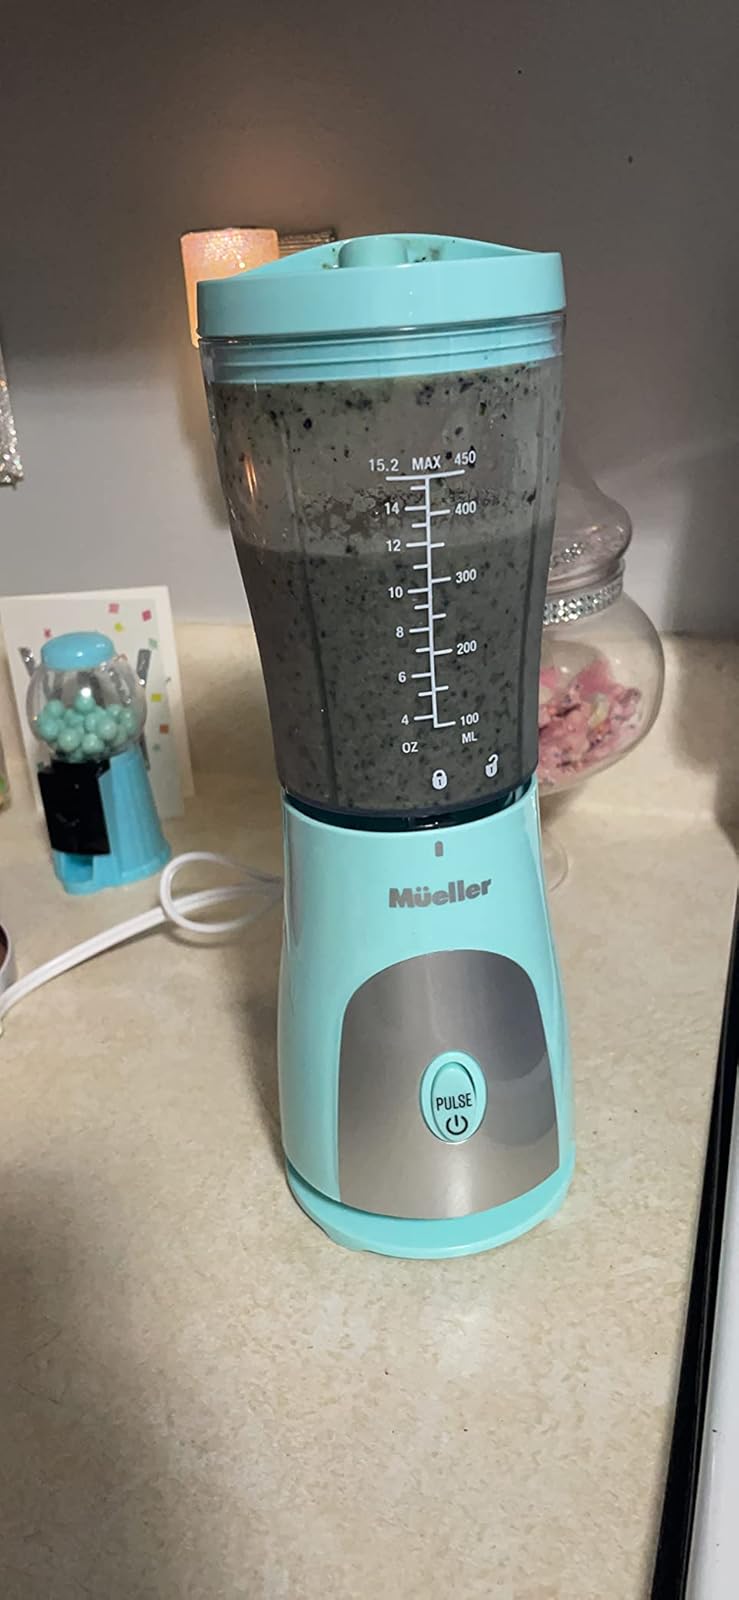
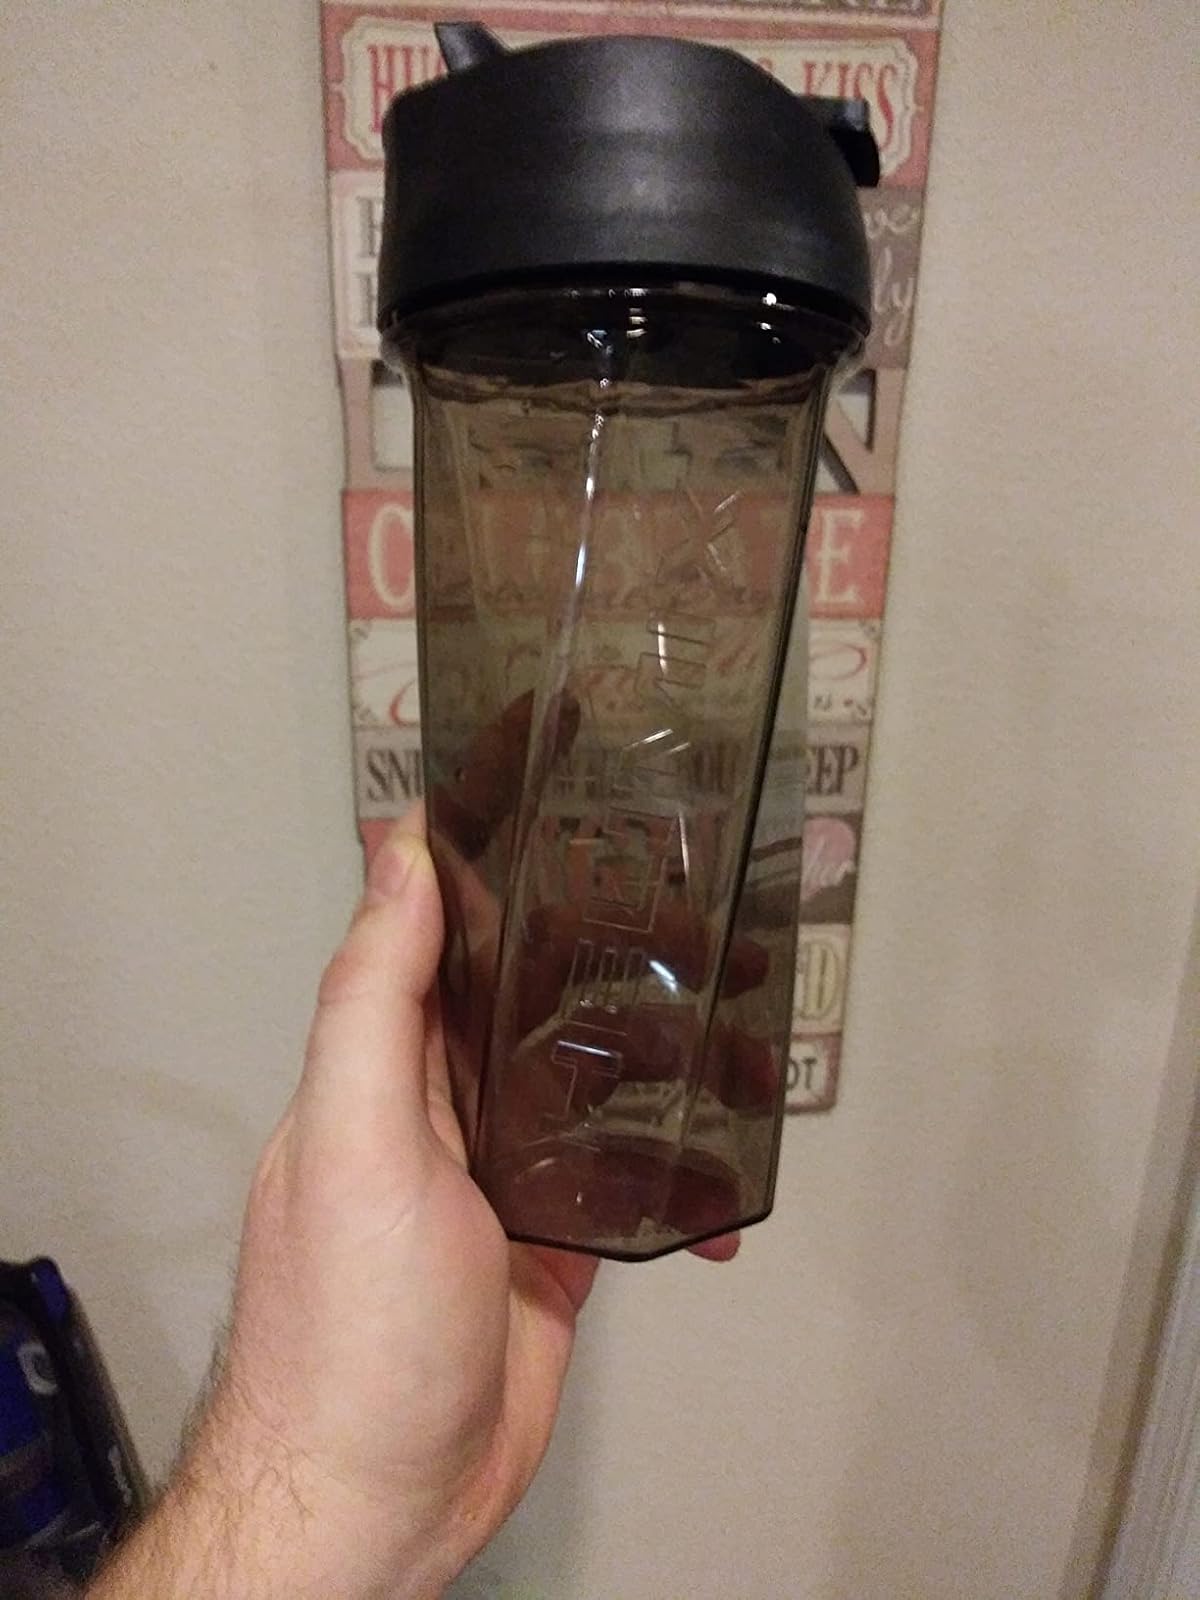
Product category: items_blender
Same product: no